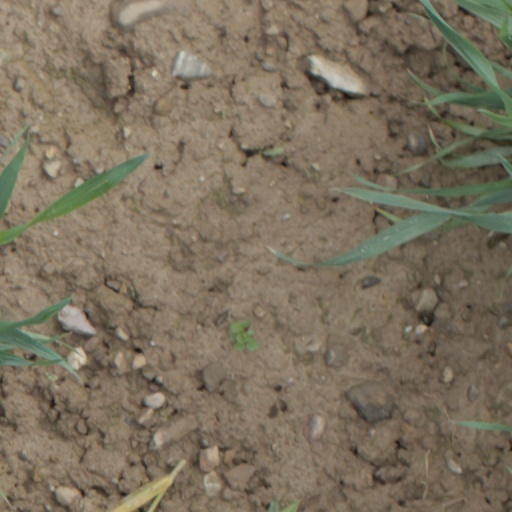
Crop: wheat